Question: Please indicate a possible affordance area of the broccoli that can be used for eating
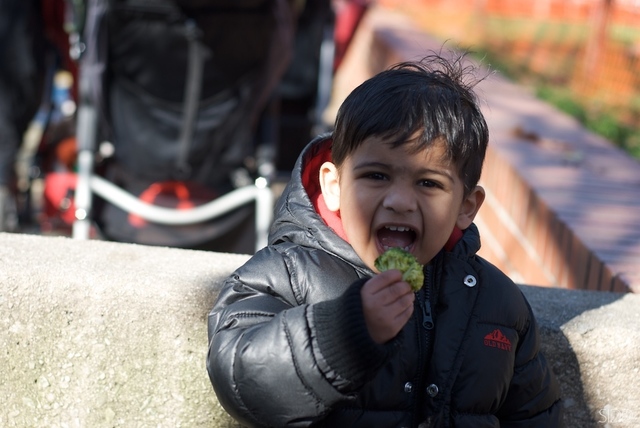
Answer: [369.5, 250, 422.5, 287]